Luca Casarini

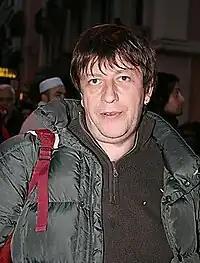
Casarini in 2008

Luca Casarini (born 8 May 1967) is an Italian activist and former proponent of the Tute Bianche movement. Born in Venice, Casarini was influential in the development of the Tute Bianche movement that practiced social and civil disobedience while dressed in white overalls and padding (known as a "padded block").